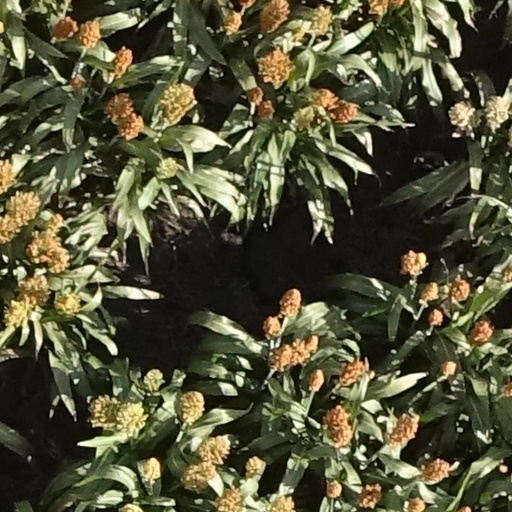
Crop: sorghum